Marc Wiese

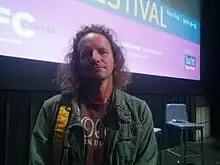
Marc Wiese at the Human Rights Watch Film Festival in New York

Marc Wiese is a Dortmund-born German documentary filmmaker, best known for "", about Shin Dong-hyuk, the only person known to have ever successfully escaped from a North Korean prison labor camp (where he was born), and to breach the borders of North Korea itself to China, arriving eventually in South Korea.